Eugène Bozza

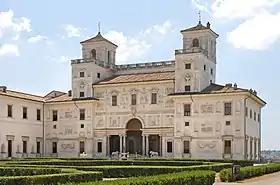
Villa Medici Roma

Bozza won the Prix de Rome in 1934 for his work "La Légende de Roukmani", a one-act cantata. As part of the prize, he lived in Rome at the Villa de Medici for the following four years and five months so he could focus on growing as a composer, developing a voice, and honing his art. In Rome, Bozza composed several large-scale works such as his opera "Leonidas", his "Psalms", and the "Introduzione and Toccata" for piano and orchestra. He then returned to Paris after being appointed to conduct the Opéra-Comique from 1938 to 1948.